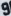
Number: 9